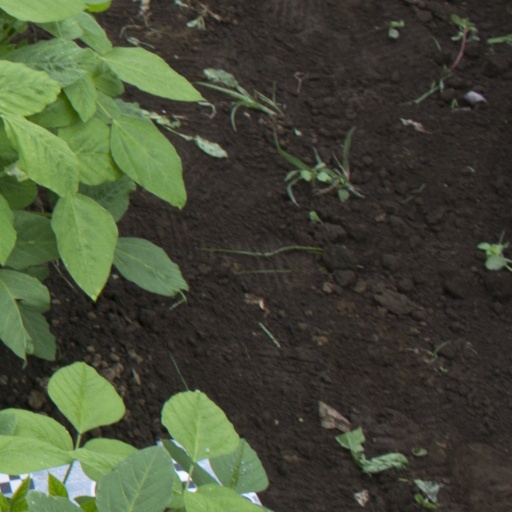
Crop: soybean